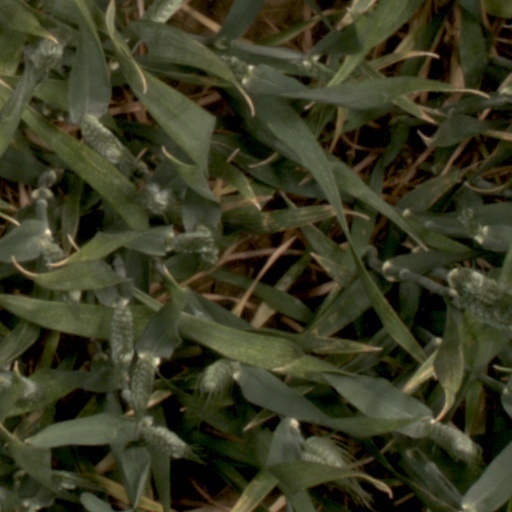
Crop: wheat